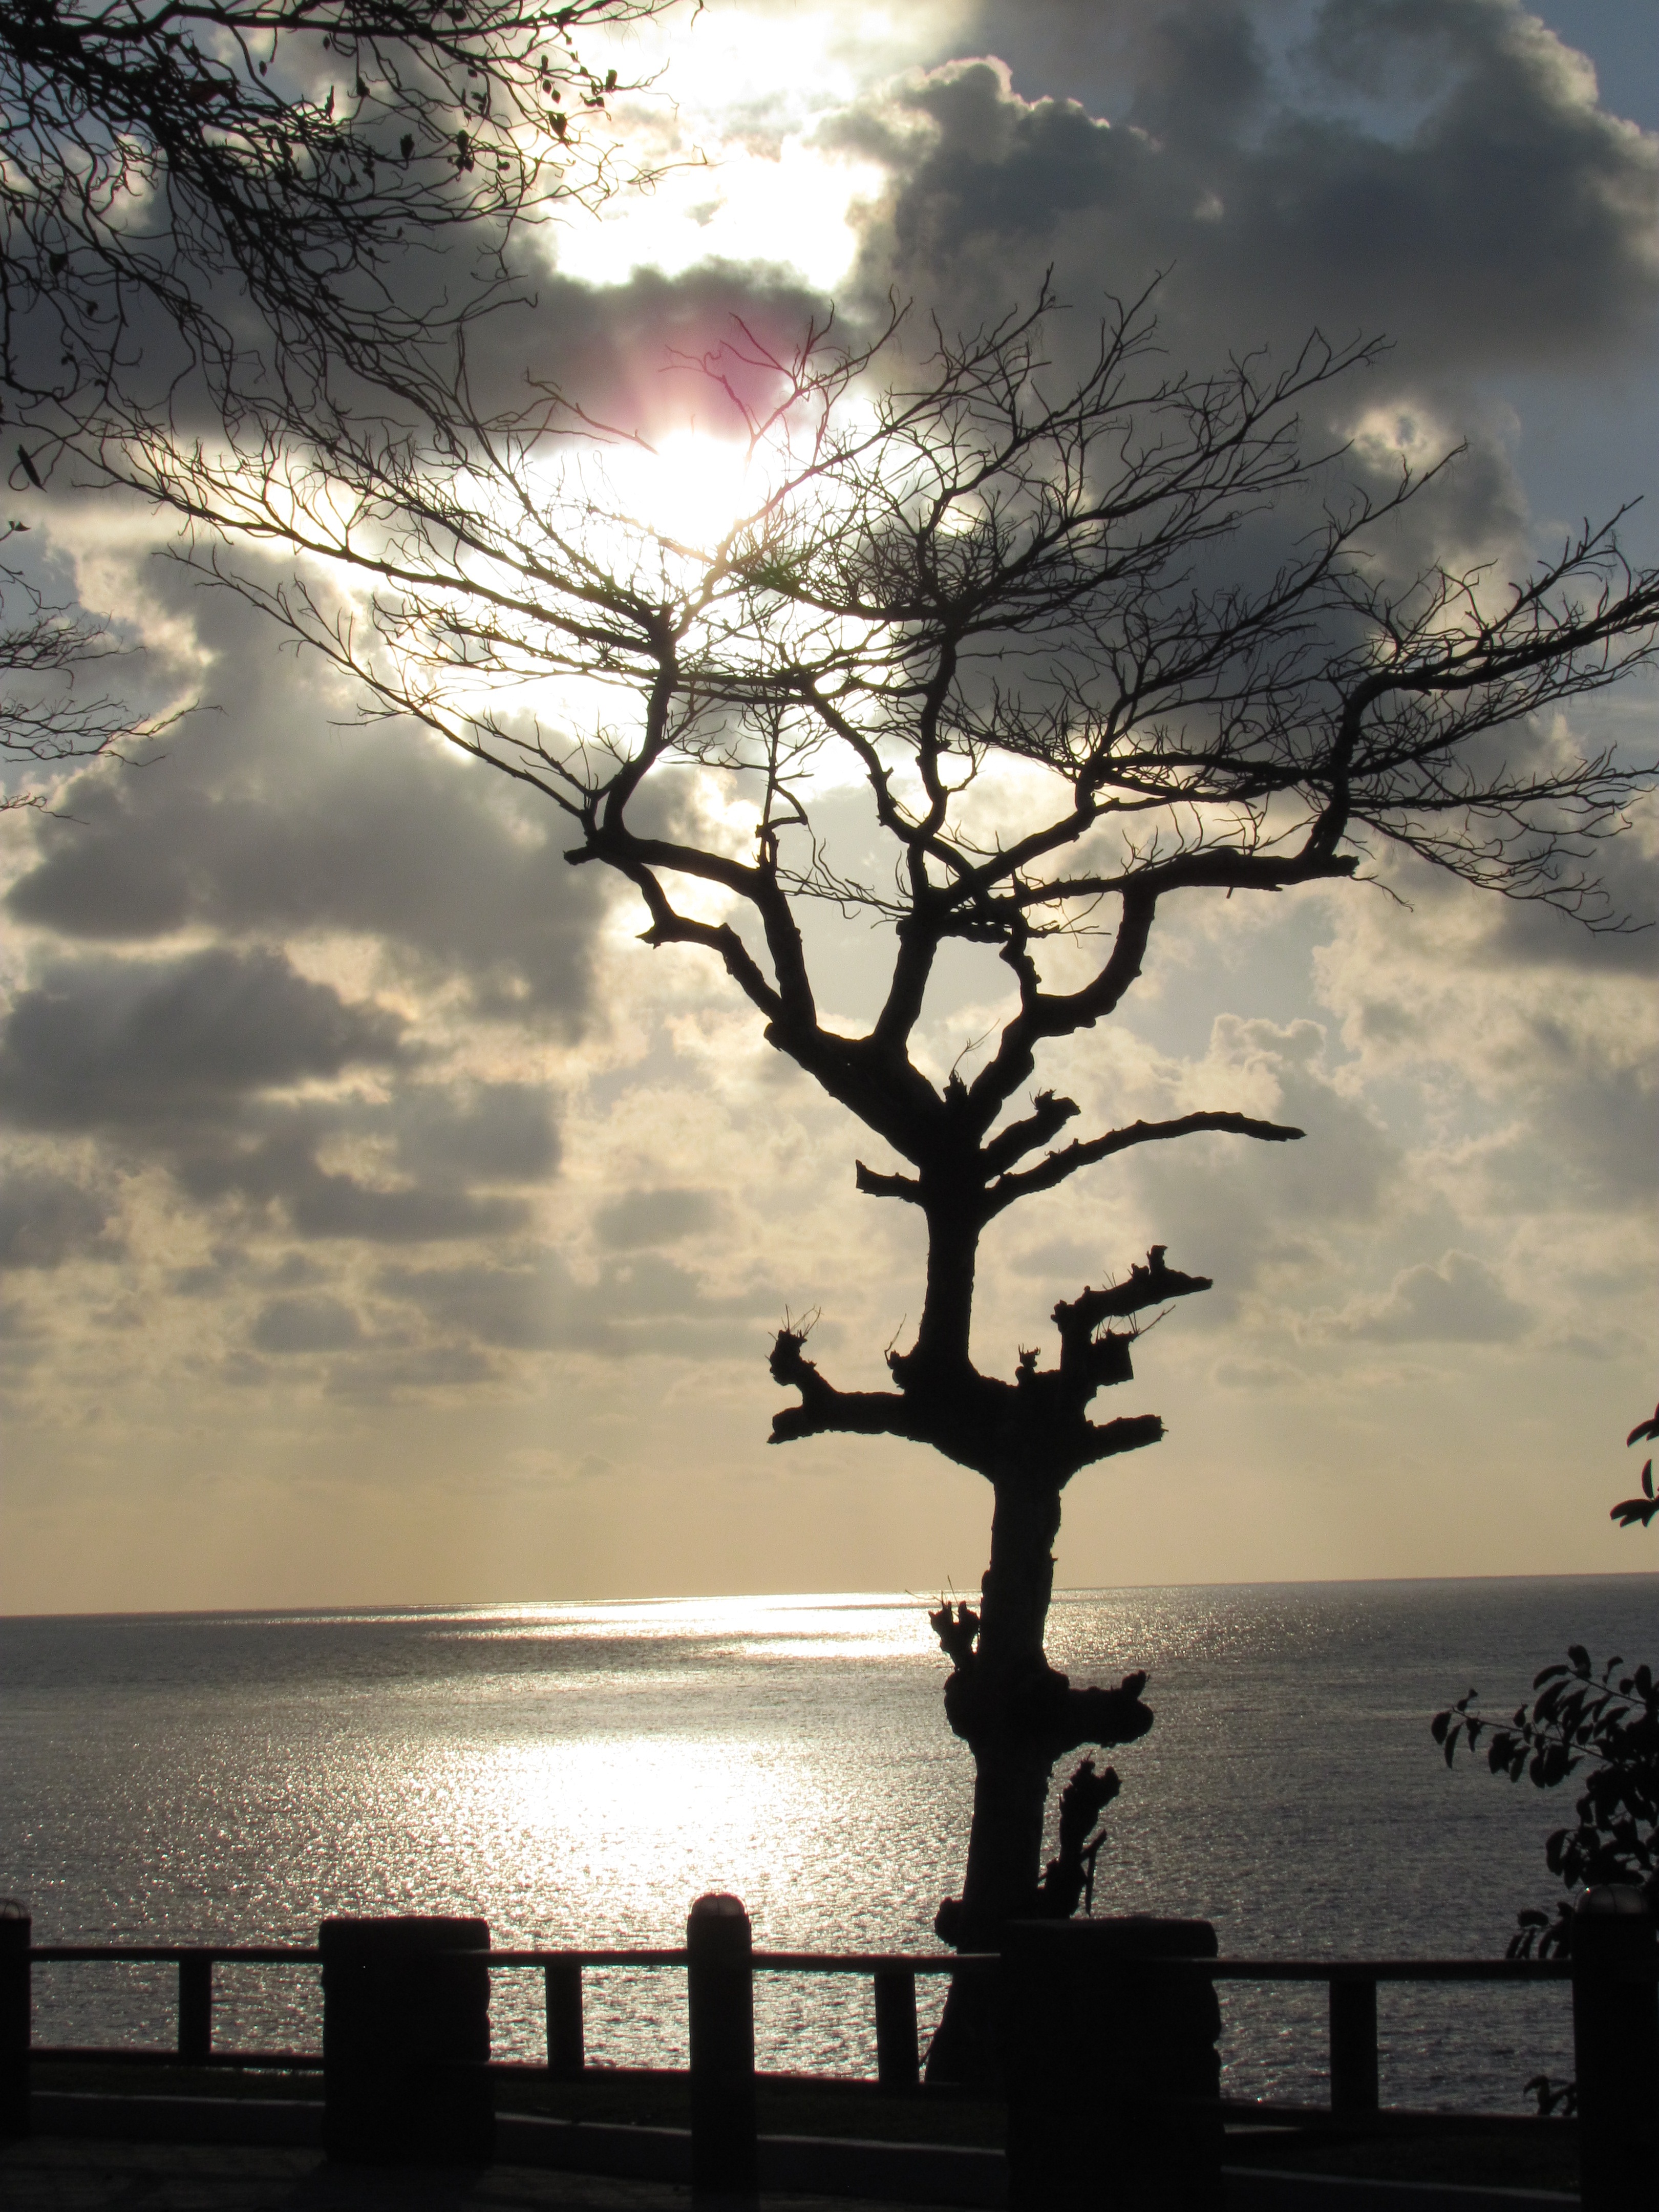
beach, sea, tree, branch, light, cloud, plant, sky, sun, sunrise, sunset, sunlight, morning, flower, dawn, dusk, evening, reflection, holiday, landscapes, silhouettes, setting sun, woody plant